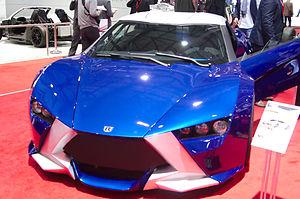
Sbarro est un constructeur automobile de prototype et de concept-car, et designer suisse, de voiture de sport et de moto, fondé par le designer italien Franco Sbarro en 1971, ainsi qu'une école de design École Espera Sbarro depuis 1992.